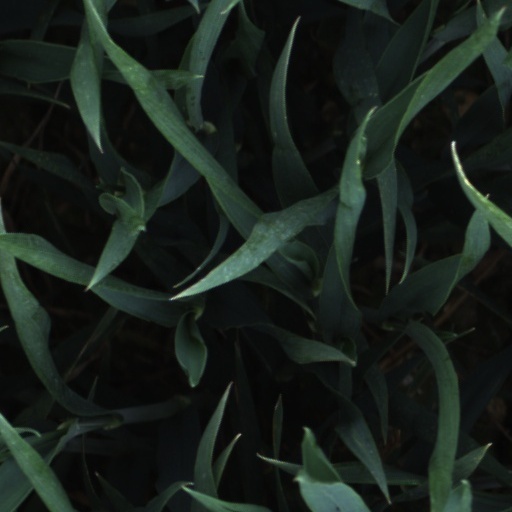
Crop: wheat